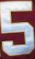
Number: 5